Beauty in Trouble

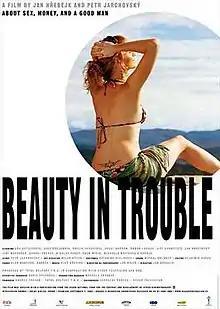
English-language poster

Beauty in Trouble is a 2006 Czech tragicomedy directed by Jan Hřebejk. Eddie Cockrell, writing in "Variety", said the "[t]itle comes from the Robert Graves poem, itself adapted into a Czech popular song in the 1980s, and performed in the film by homegrown thrush Radůza. Germ of the pic's idea was the first line, 'Beauty in trouble flees to the good angel/On whom she can rely...'"